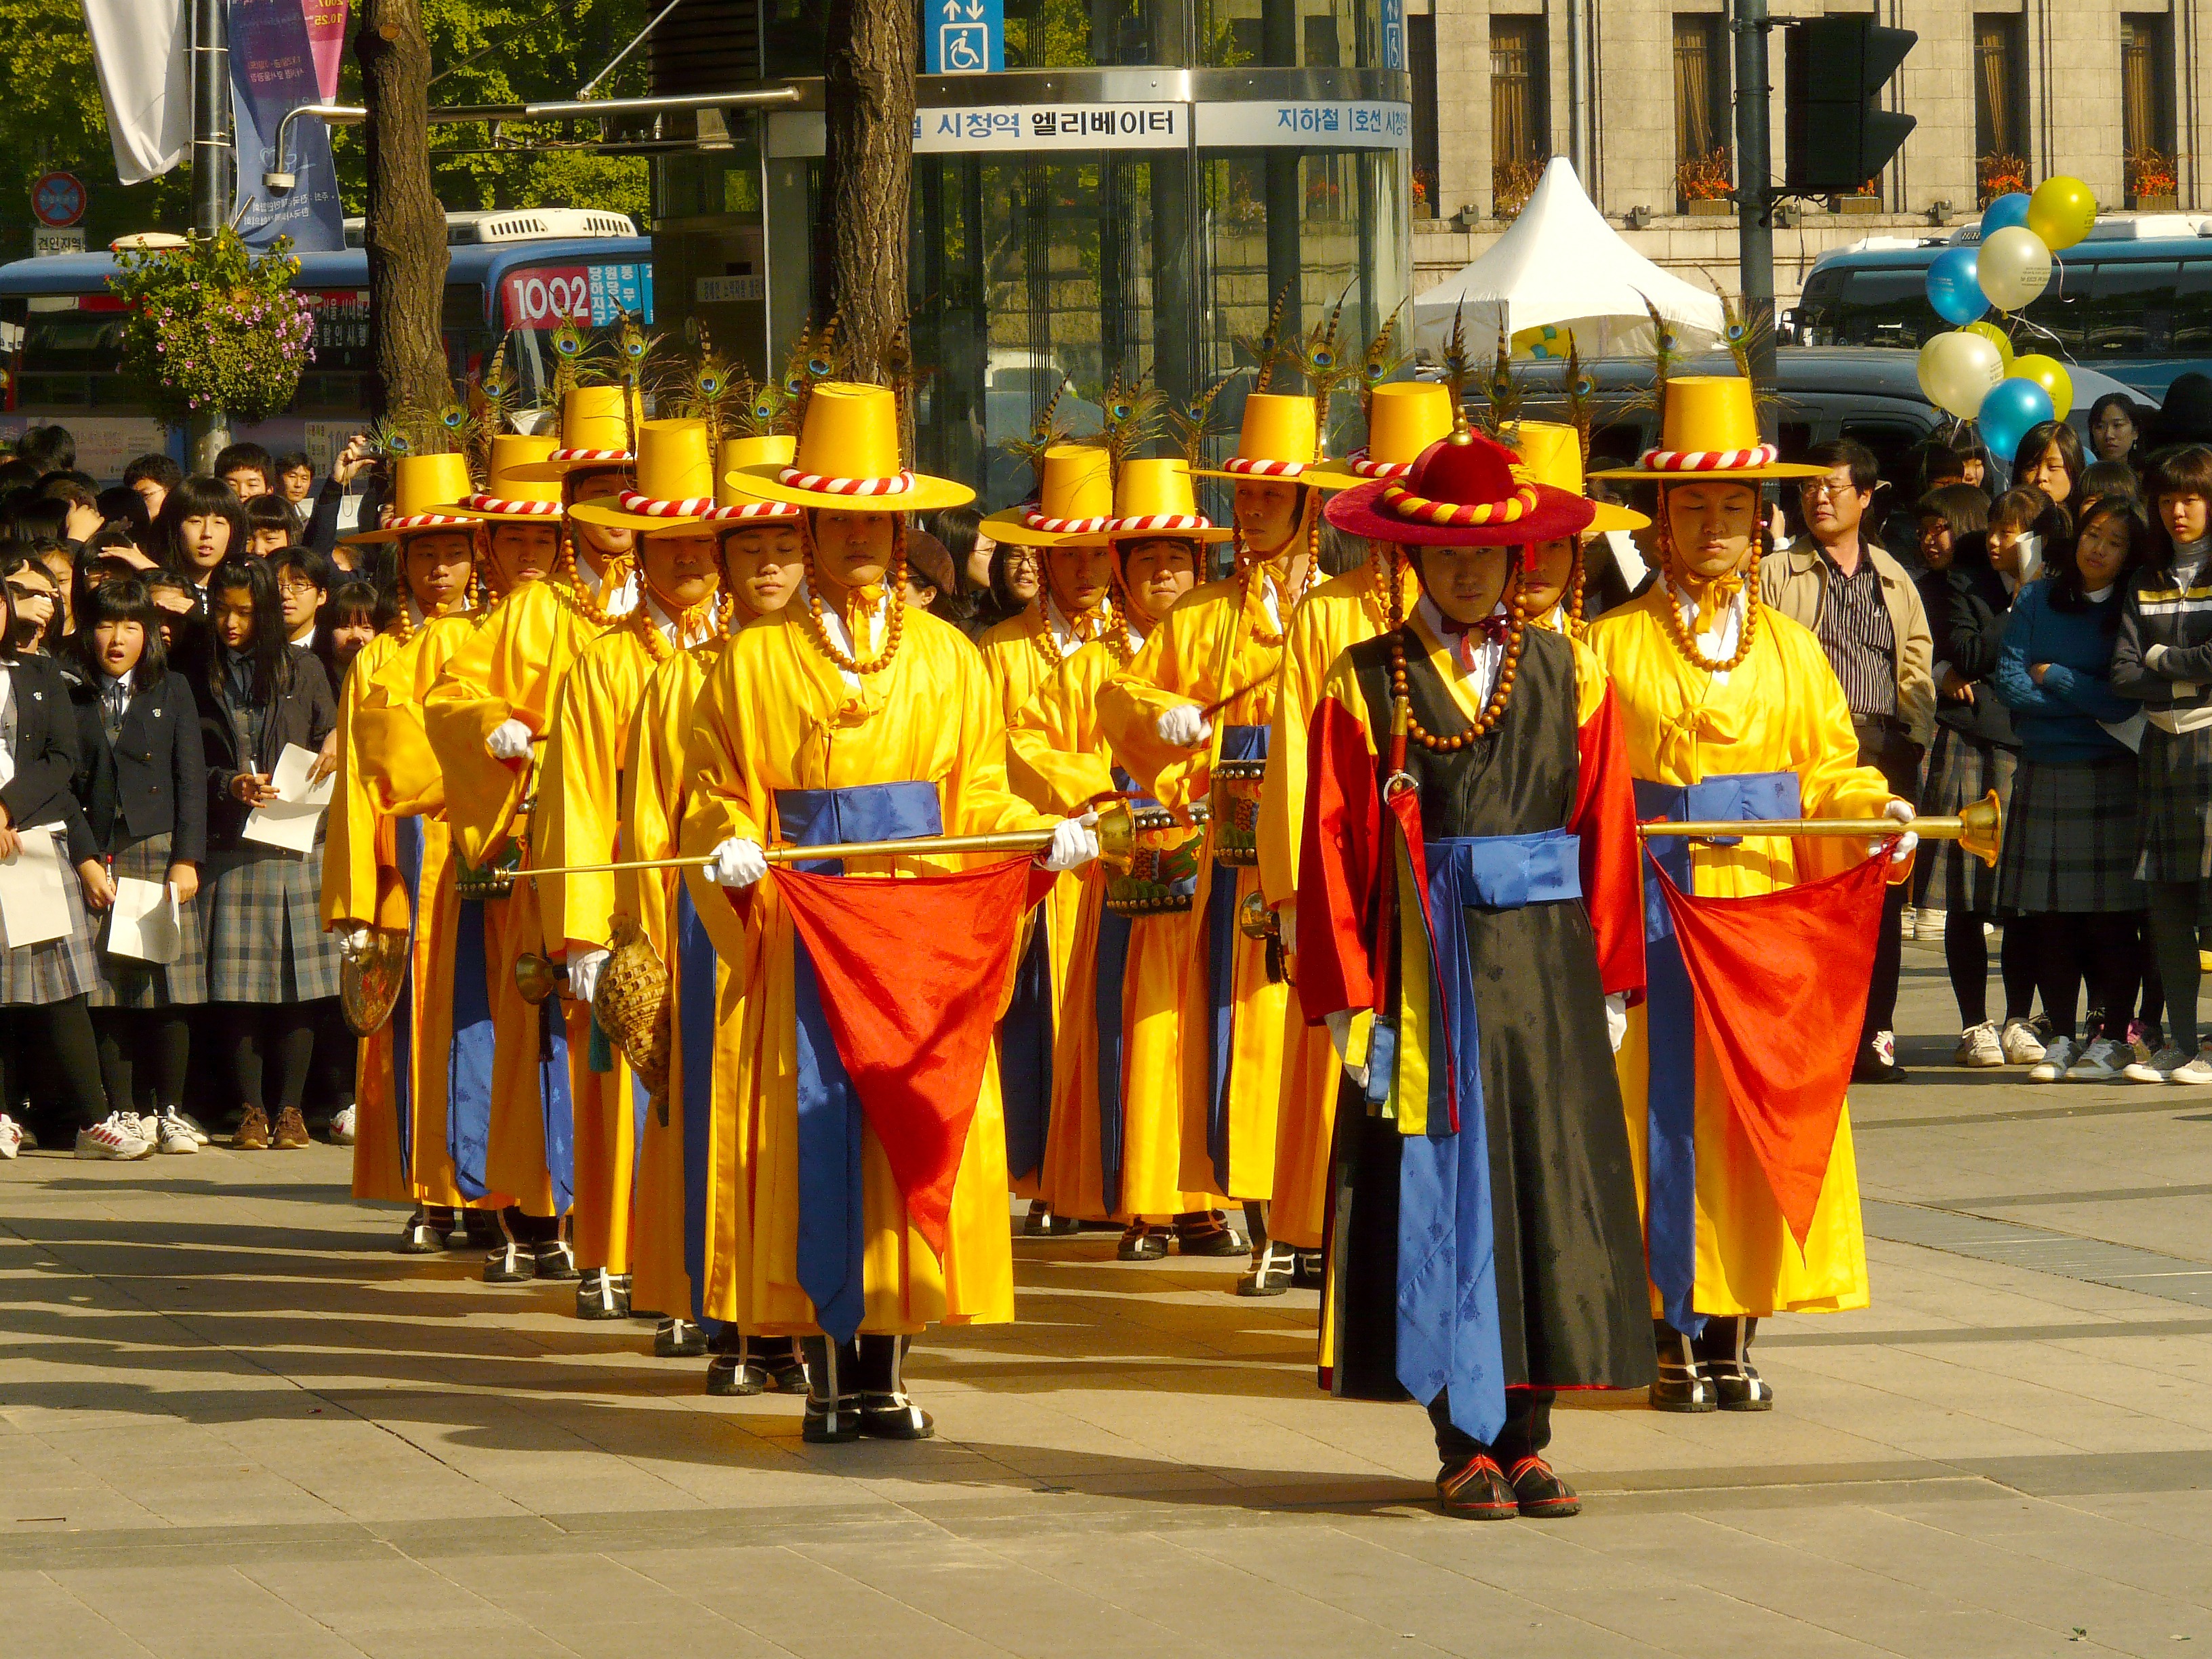
people, celebration, holiday, parade, festive, festival, korea, party, event, tradition, costume, traditional, seoul, celebrating, royal guard changing ceremony, deoksugung palace